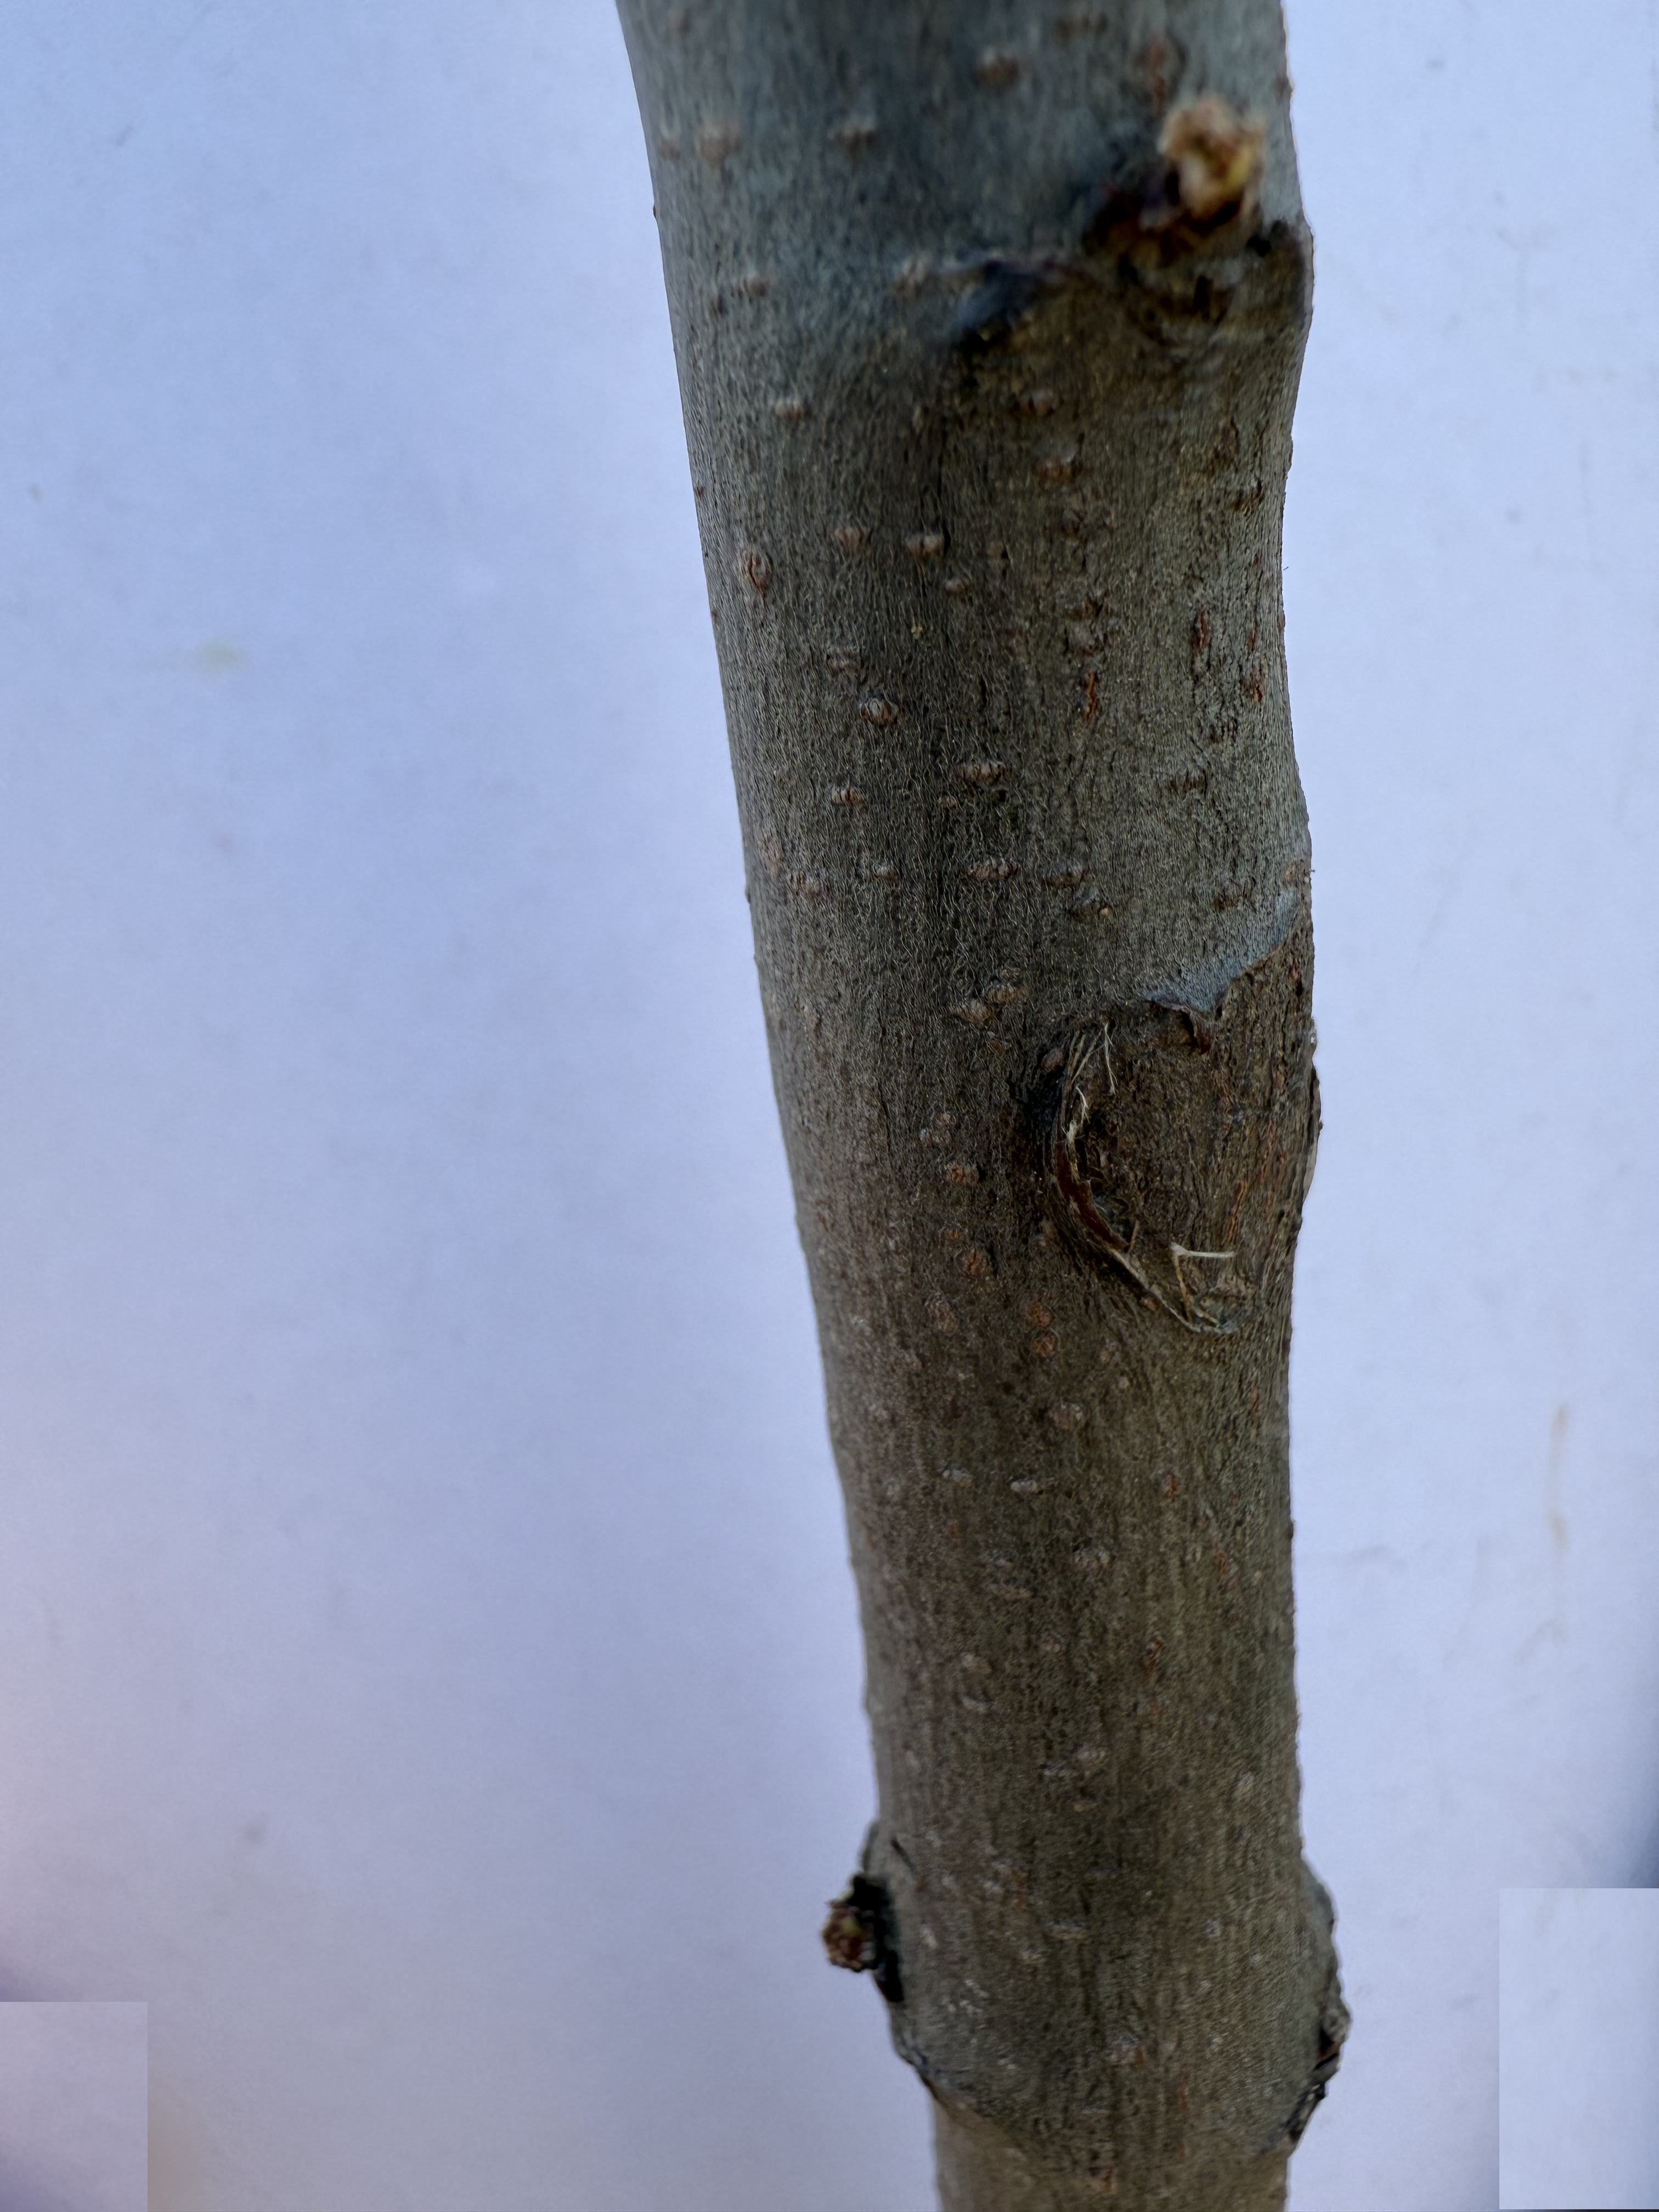
Variety: Esme Quince